Battle of Kastella

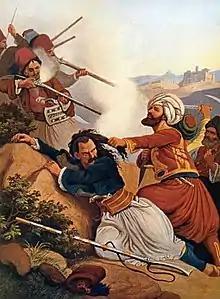
Yannis Makriyannis defending Piraeus

Battle of Kastella was a military engagement during the Greek revolution of 1821 with a victorious outcome for the Greeks, in the context of Reşid Mehmed Pasha’s expedition in Attica which had as its ultimate goal the occupation of the Acropolis.